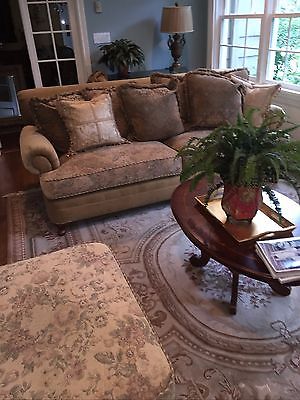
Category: sofa